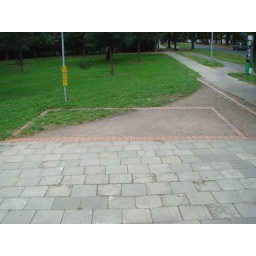
Mies van der Rohe, 1932 (1970 abgerissen). The only building Mies ever built in Dessau.